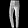
Label: Trouser